Texas Tech Red Raiders basketball

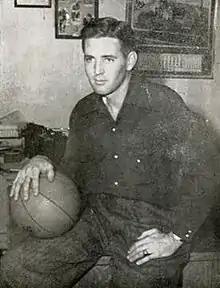
Polk Robison

Berl Huffman was twice the head basketball coach at Texas Tech—first from 1935 to 1942 and then from 1946 to 1947. During his total of eight seasons, he garnered a record of 121–67. Polk Robison was the only other person to serve two different times as the head basketball coach at the school. When Huffman left in 1942, Robison took the job. And, when Huffman left a second time in 1947, it was Robison who again filled the position, this time remaining until 1961. At a total of 18 seasons, his stay is the second longest of any Red Raiders basketball coach, behind Gerald Myers. He departed after leading his teams to 254 wins, 195 losses, and the first two NCAA tournaments in school history.